Drôme's 4th constituency

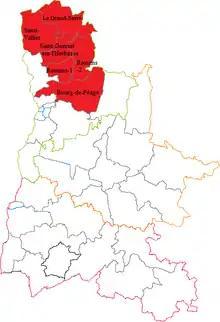
Drôme in France

The 4th constituency of Drôme is a French legislative constituency in the Drôme "département". It contains the cantons Bourg-de-Péage, Le Grand-Serre, Romans-sur-Isère-1, Romans-sur-Isère-2, Saint-Donat-sur-l'Herbasse and Saint-Vallier.